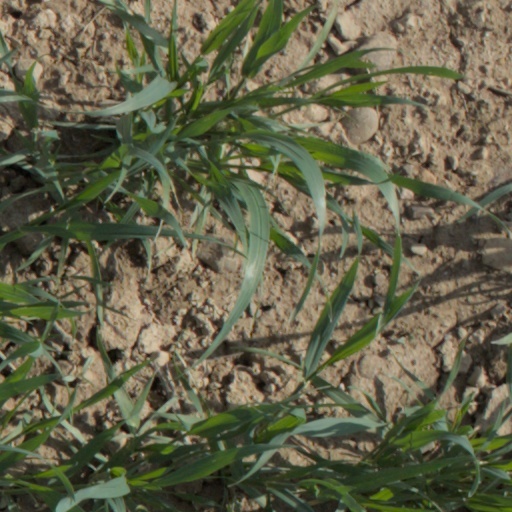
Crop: wheat